Gloster Sparrowhawk

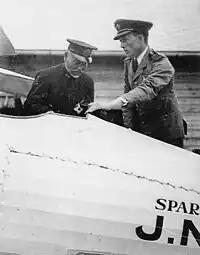
Captain Sempill showing a Sparrowhawk to Admiral Togo Heihachiro, 1921.

Following the closure of the British aircraft manufacturer Nieuport & General during 1920, the services of its chief designer, Henry Folland, were promptly hired by the Gloster Aircraft Company. This firm also acquired the rights for Nieuport's Nighthawk fighter, a promising design that had been let down by its use of the unreliable ABC Dragonfly radial engine. Folland used the Nighthawk as the basis for a series of developments, known as the Gloster Mars series, with both air racer and fighters being produced.